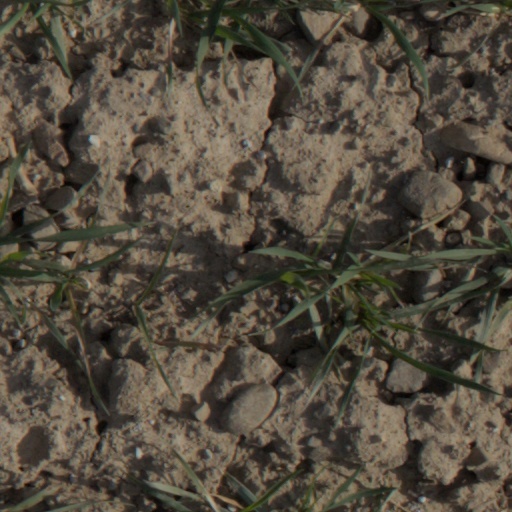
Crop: wheat